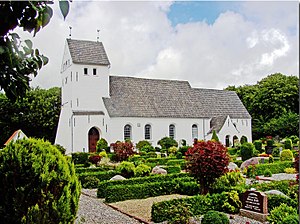
Abild (by)
fra syd
Abild er en lille by i Sønderjylland med 561 indbyggere. Abild er beliggende fem kilometer nord for Tønder, 11 kilometer syd for Løgumkloster og 42 kilometer vest for Aabenraa. Byen tilhører Tønder Kommune og er beliggende i Region Syddanmark.